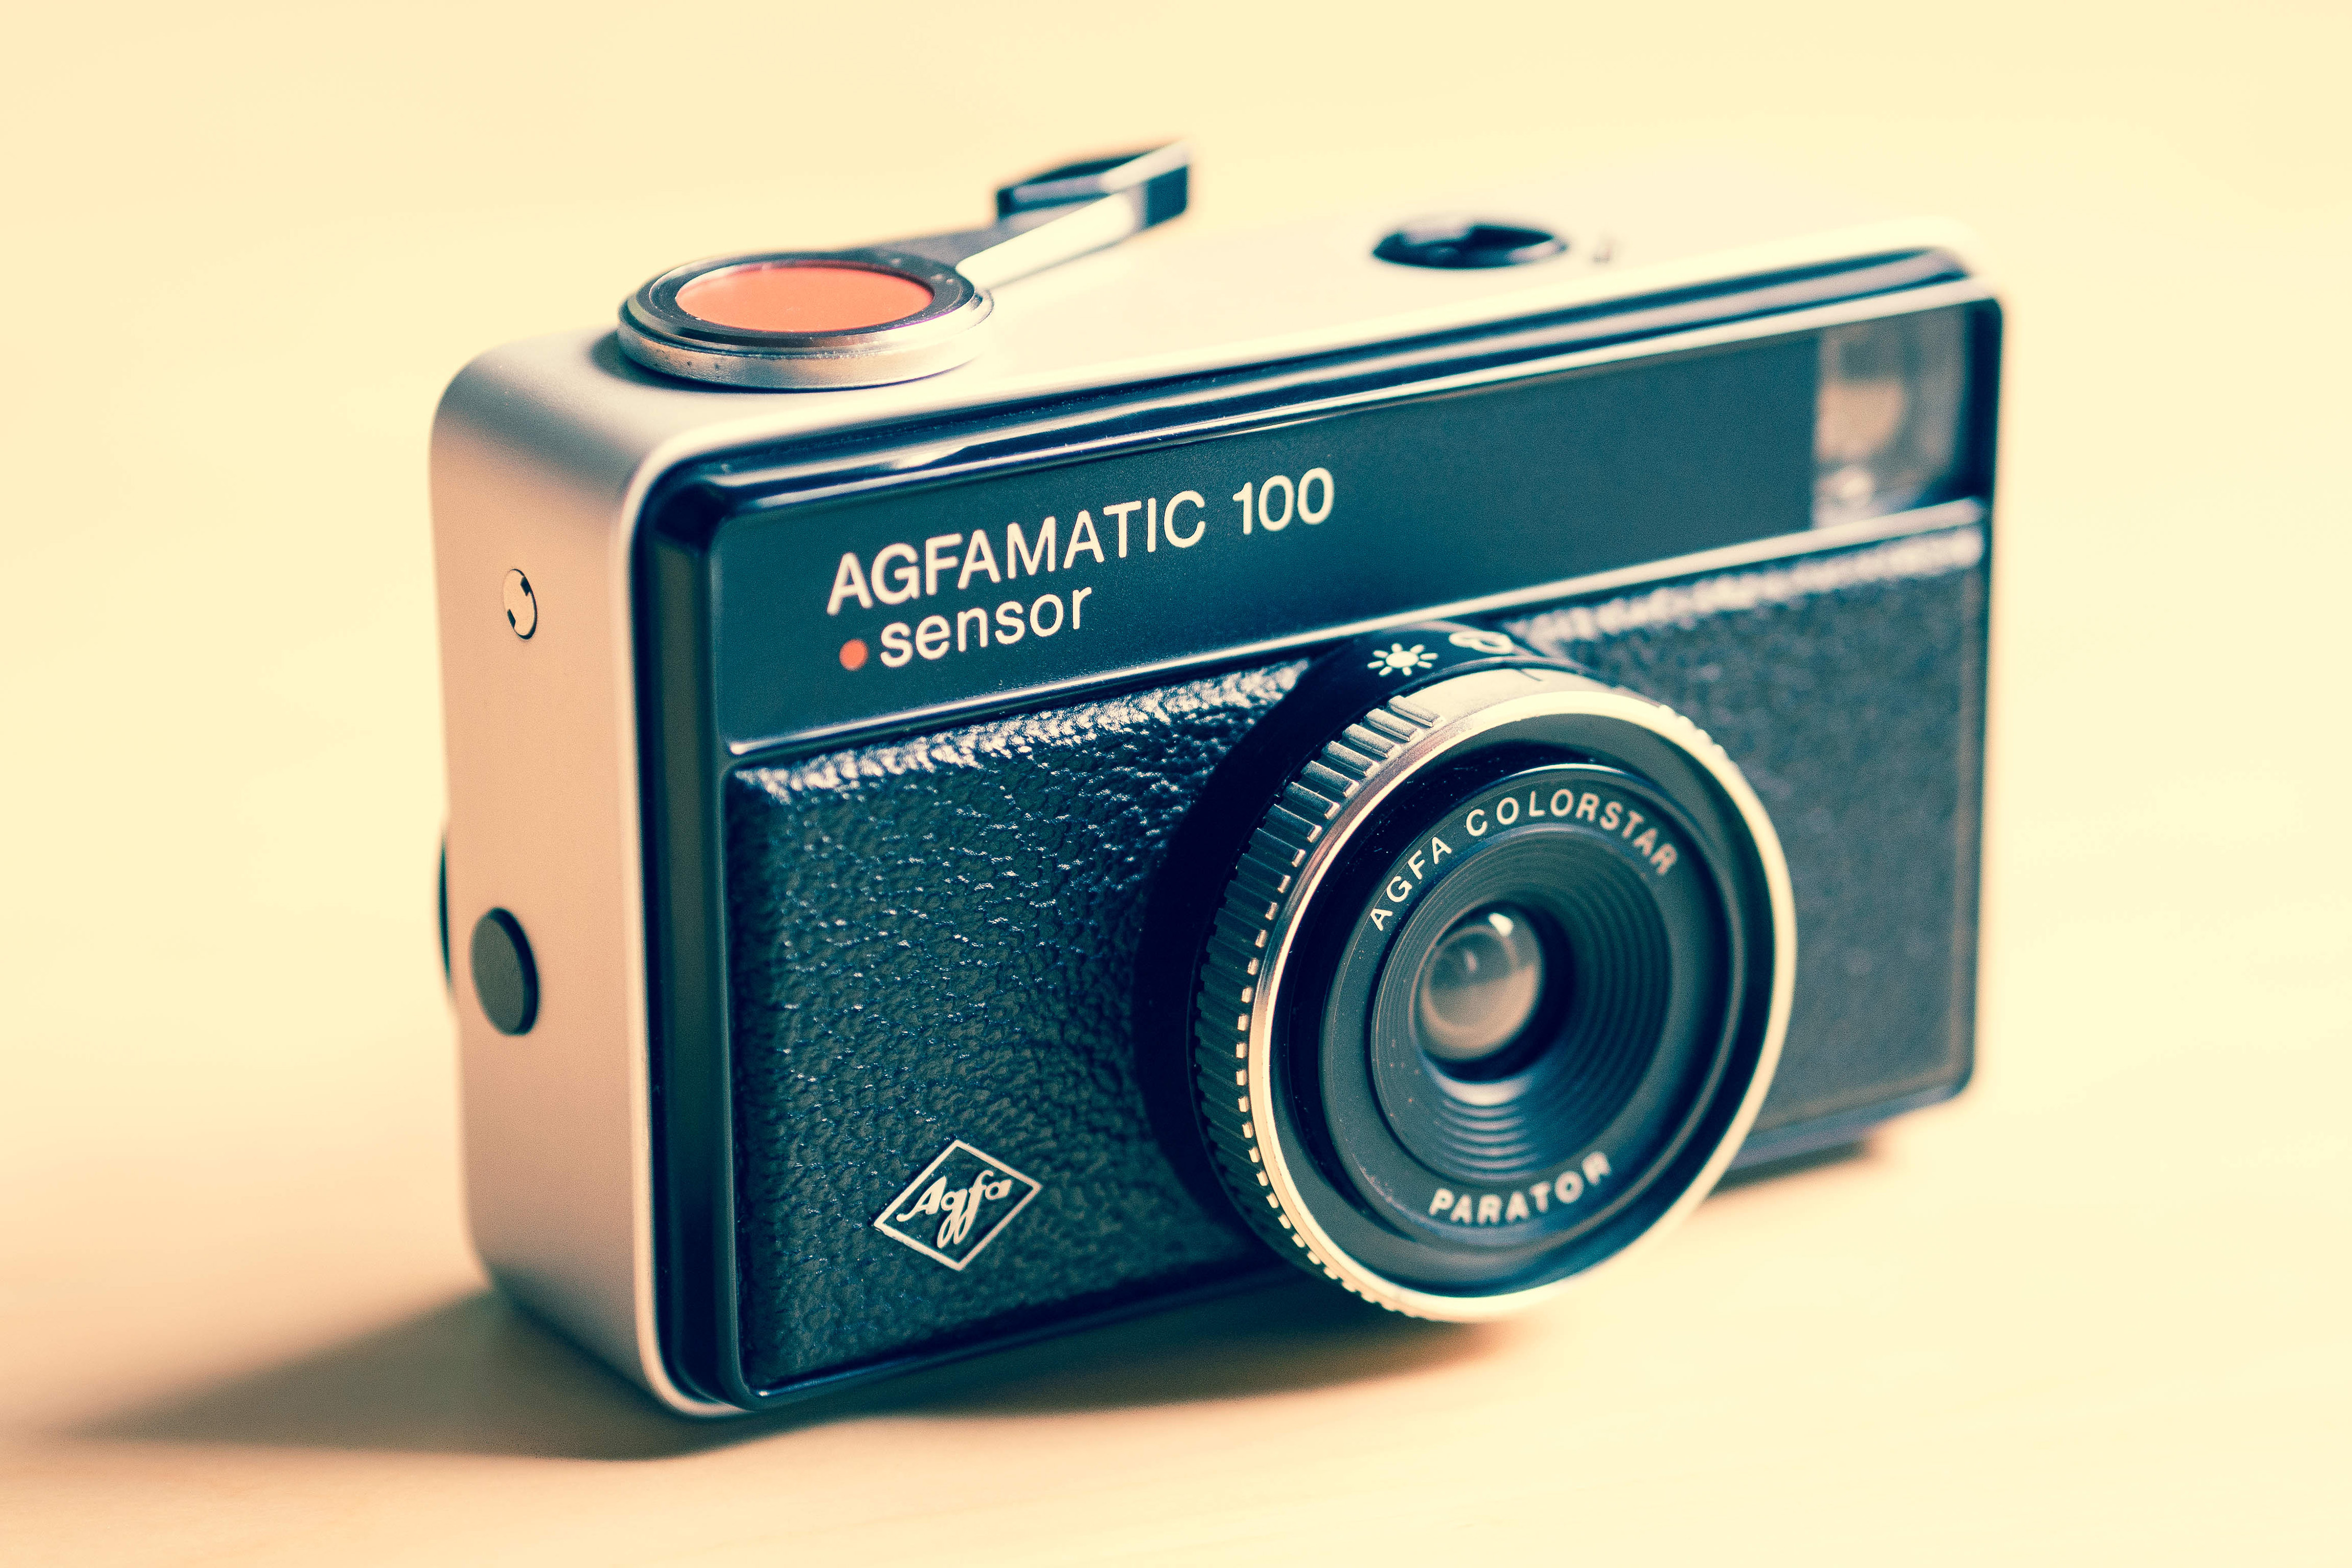
cameras optics, camera, camera accessory, Point and shoot camera, camera lens, lens, digital camera, product, snapshot, photography, mirrorless interchangeable lens camera, flash, Material property, film camera, shutter, electric blue